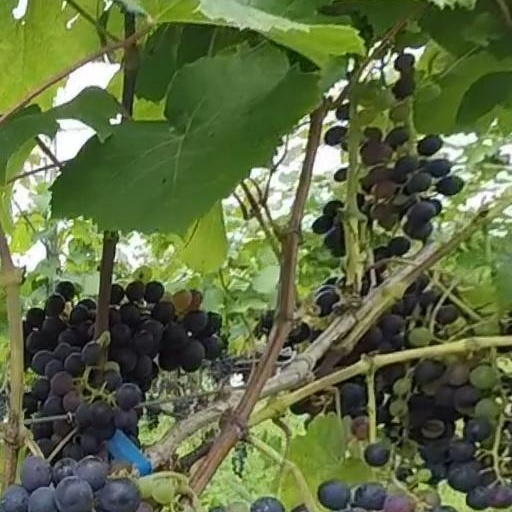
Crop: grape